The Shanghai Story

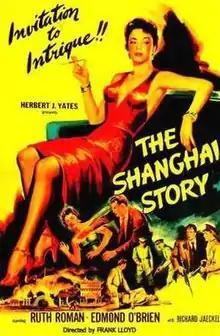

The Shanghai Story is a 1954 American film noir crime film directed by Frank Lloyd and starring Ruth Roman, Edmond O'Brien and Richard Jaeckel. It was based on a novel by Lester Yard. The film's sets were designed by the art director William Flannery. It was produced and distributed by Republic Pictures as one of the company's more prestigious releases.